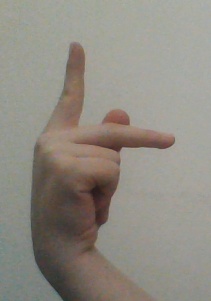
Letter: dha